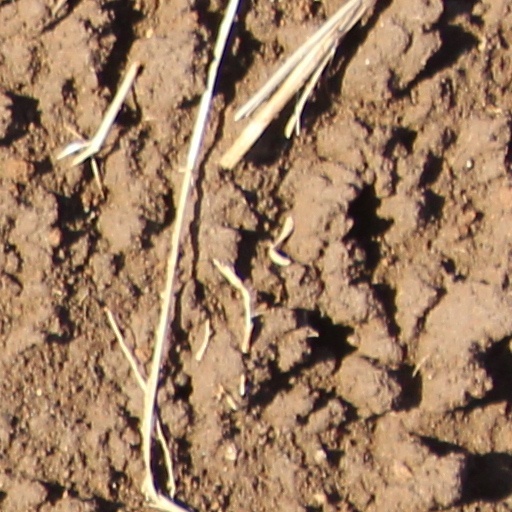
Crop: wheat